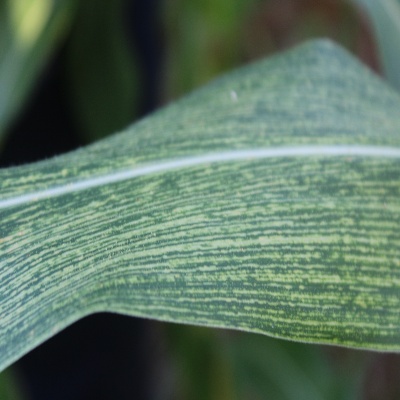
Crop: Maize
Condition: streak virus